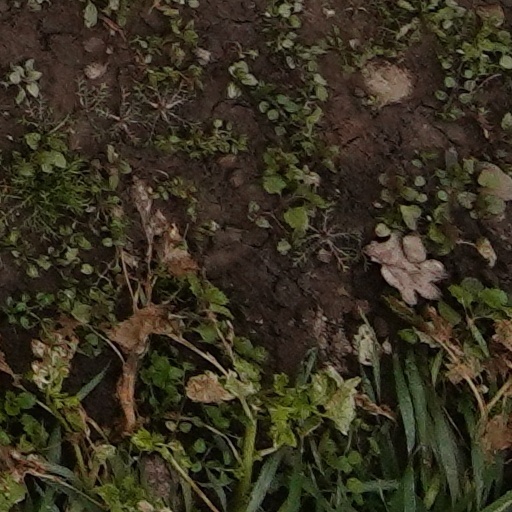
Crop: wheat